Hero Twins in Native American culture

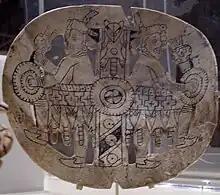
Possible representation of Hero Twins on an engraved shell gorget from Spiro Mounds, Oklahoma

Village Boy and Wild Boy are young heroes from the Caddo Nation. In most versions, the monster Caddaja kills a pregnant woman while her husband is hunting. Both of the children survive, but Village Boy is found by his father and raised in civilization while Wild Boy is lost in the woods. Eventually the two brothers are reunited and avenge their mother's murder. The twins are associated with thunder and lightning.